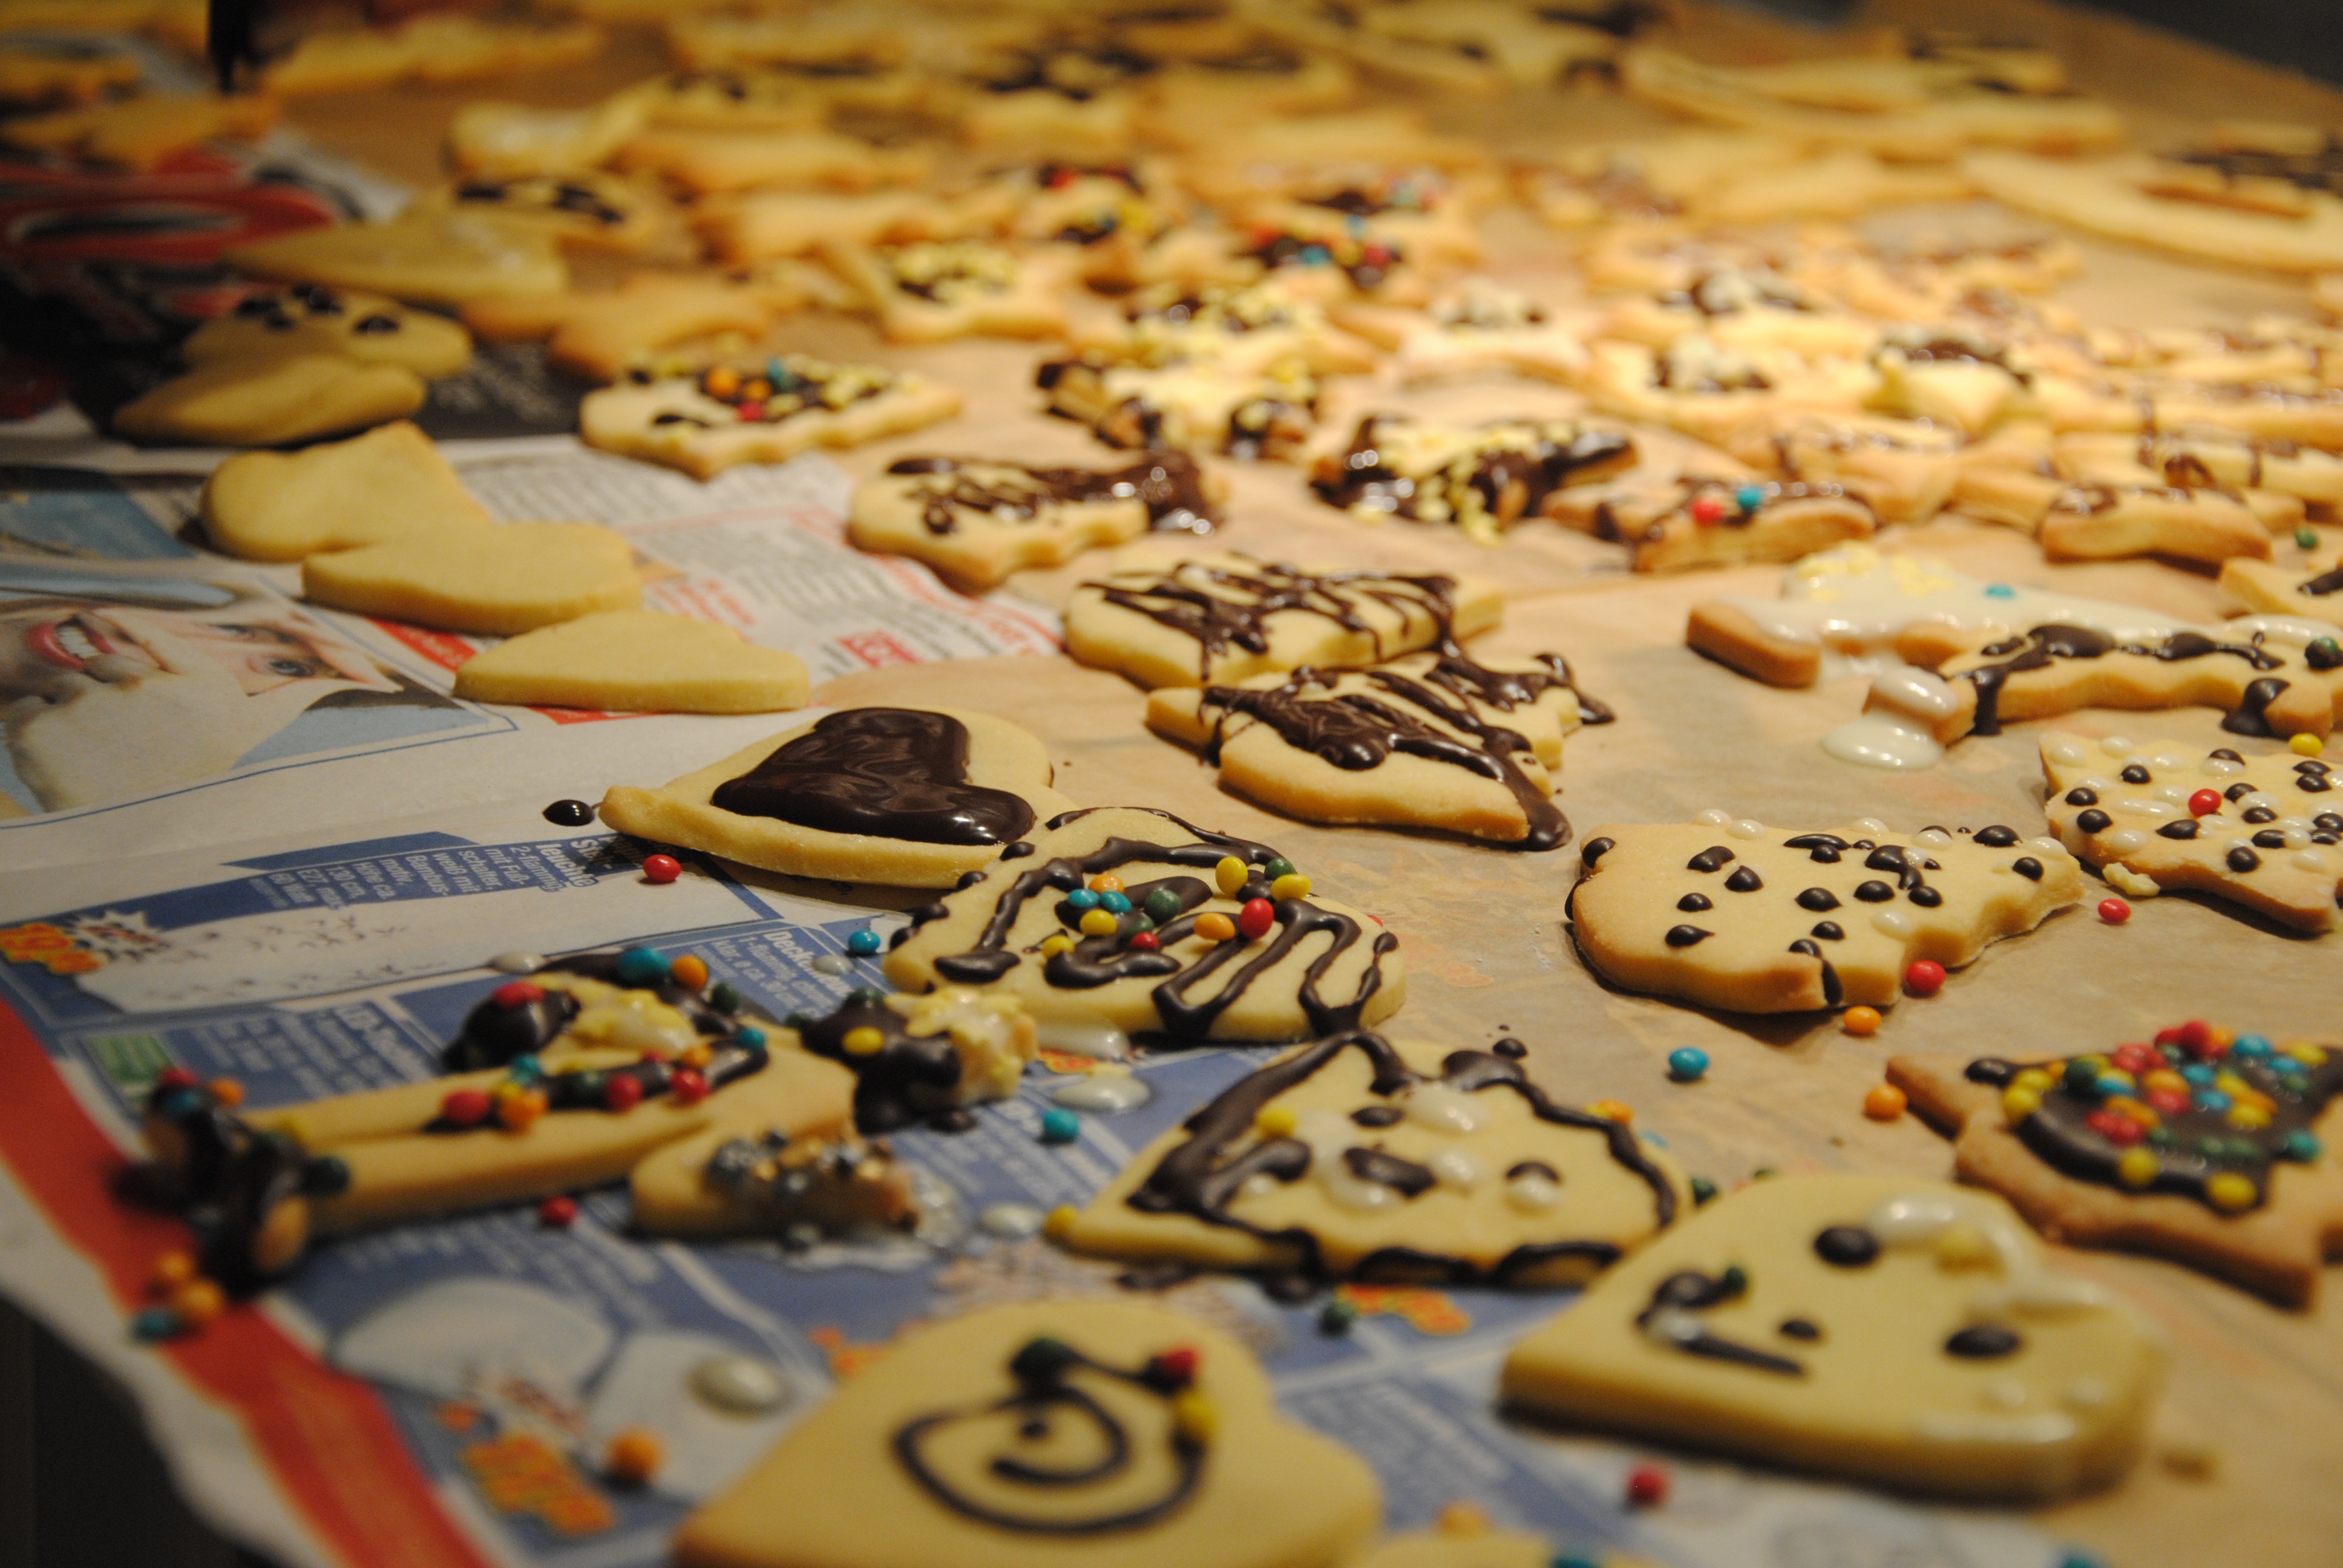
sweet, food, baking, christmas, cookie, dessert, eat, delicious, bakery, dough, cookie cutter, calories, advent, bake, christmas cookies, christmas time, pastries, cookies, nutrition, tasty, sweetness, treat, ingredients, sprinkles, decorate, baked goods, flavor, delicacy, small cakes, christmas baking, nibble, speculaas, butter spekulatius, hand made sweets, confectionery products, baking cookies, bake cookies, ausstecherle, snack food